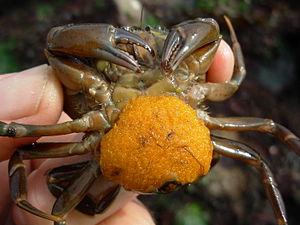
Carcinus maenas. Femelle munie d'une ponte récente.
Le crabe enragé, crabe vert est le crabe que l’on rencontre le plus couramment sur les estrans d'Europe occidentale à basse mer. Il possède une large répartition géographique initiale, depuis le nord de la Norvège et l’Islande jusqu’à la Mauritanie. De plus, il a été introduit en de nombreux points de l’océan mondial où il s’est implanté et est devenu l’une des espèces invasives les plus redoutables.